Guillermo Varela

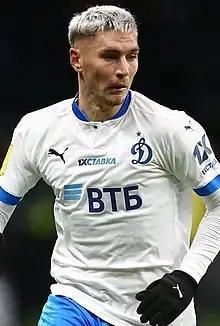
Varela playing for Dynamo Moscow in 2022

Guillermo Varela Olivera (born 24 March 1993) is a Uruguayan professional footballer who plays as a right-back for Campeonato Brasileiro Série A club Flamengo and the Uruguay national team.